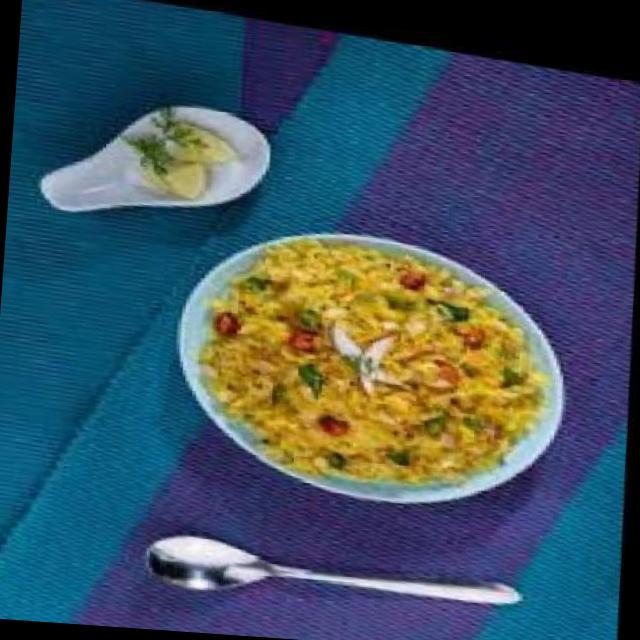
Dish: poha